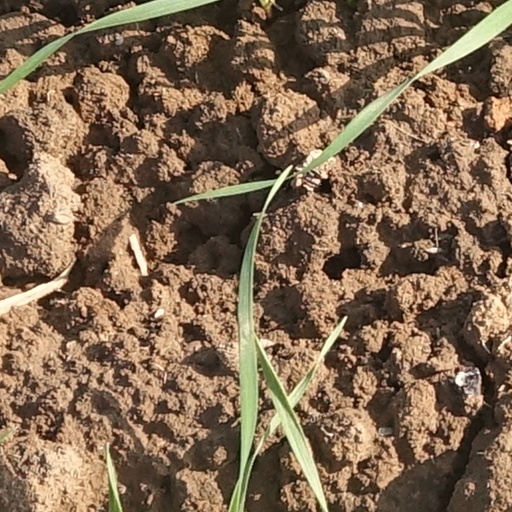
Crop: wheat